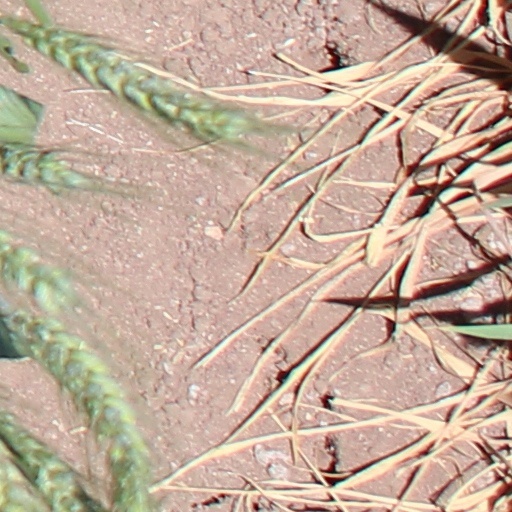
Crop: wheat